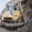
Label: tractor